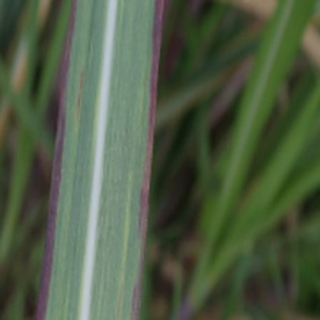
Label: sugarcane_bacterial_blight